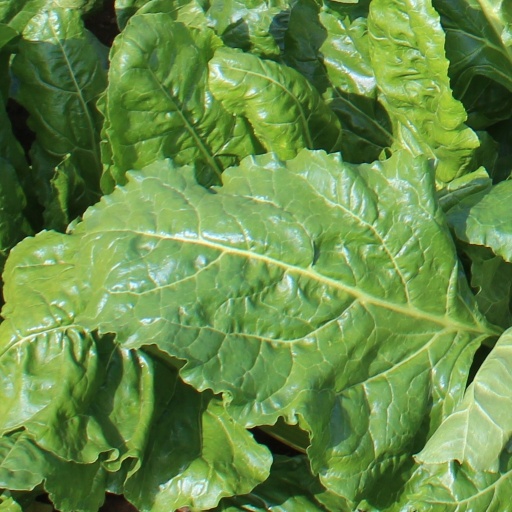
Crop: sugar beet